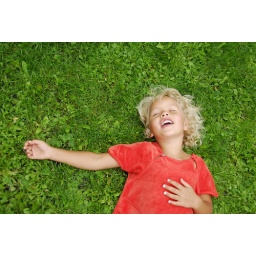
girl in grass